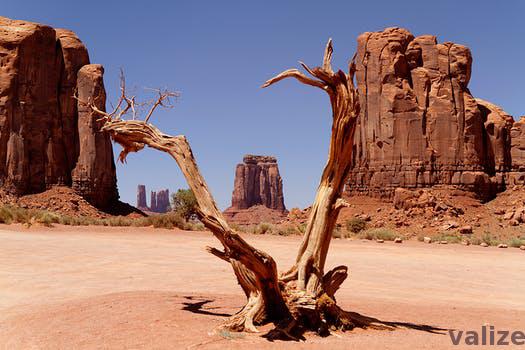
Label: Watermark